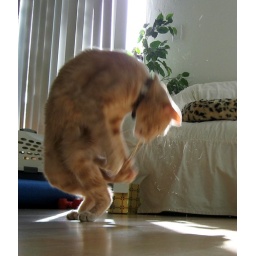
well that would explain the cat hair all over the floor